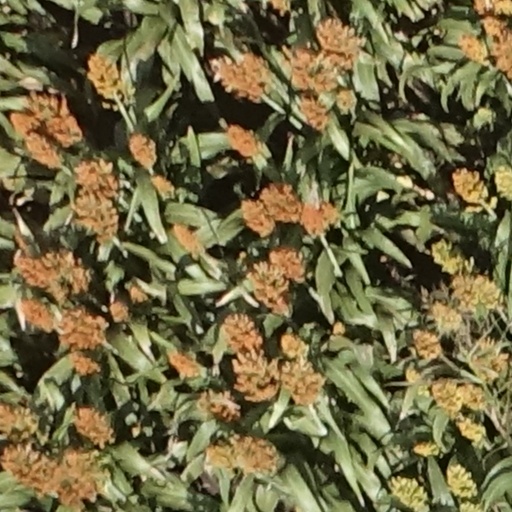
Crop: sorghum